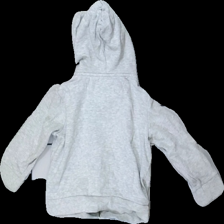
View: back
Type: Hoodie
Category: Children
Brand: H&M
Colors: Grey, Yellow, Black
Material: 85% Cotton 15% Poly
Pattern: Other
Cut: Regular
Season: All
Damage: Bad zipper
Price range: <50
Recommended usage: Export